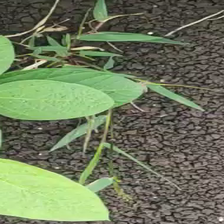
Weed species: Digitaria_SP_(Digitaria Sanguinalis )